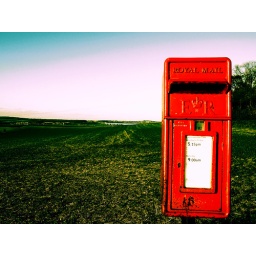
post box in a field